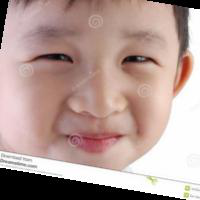
Age group: age 01-10